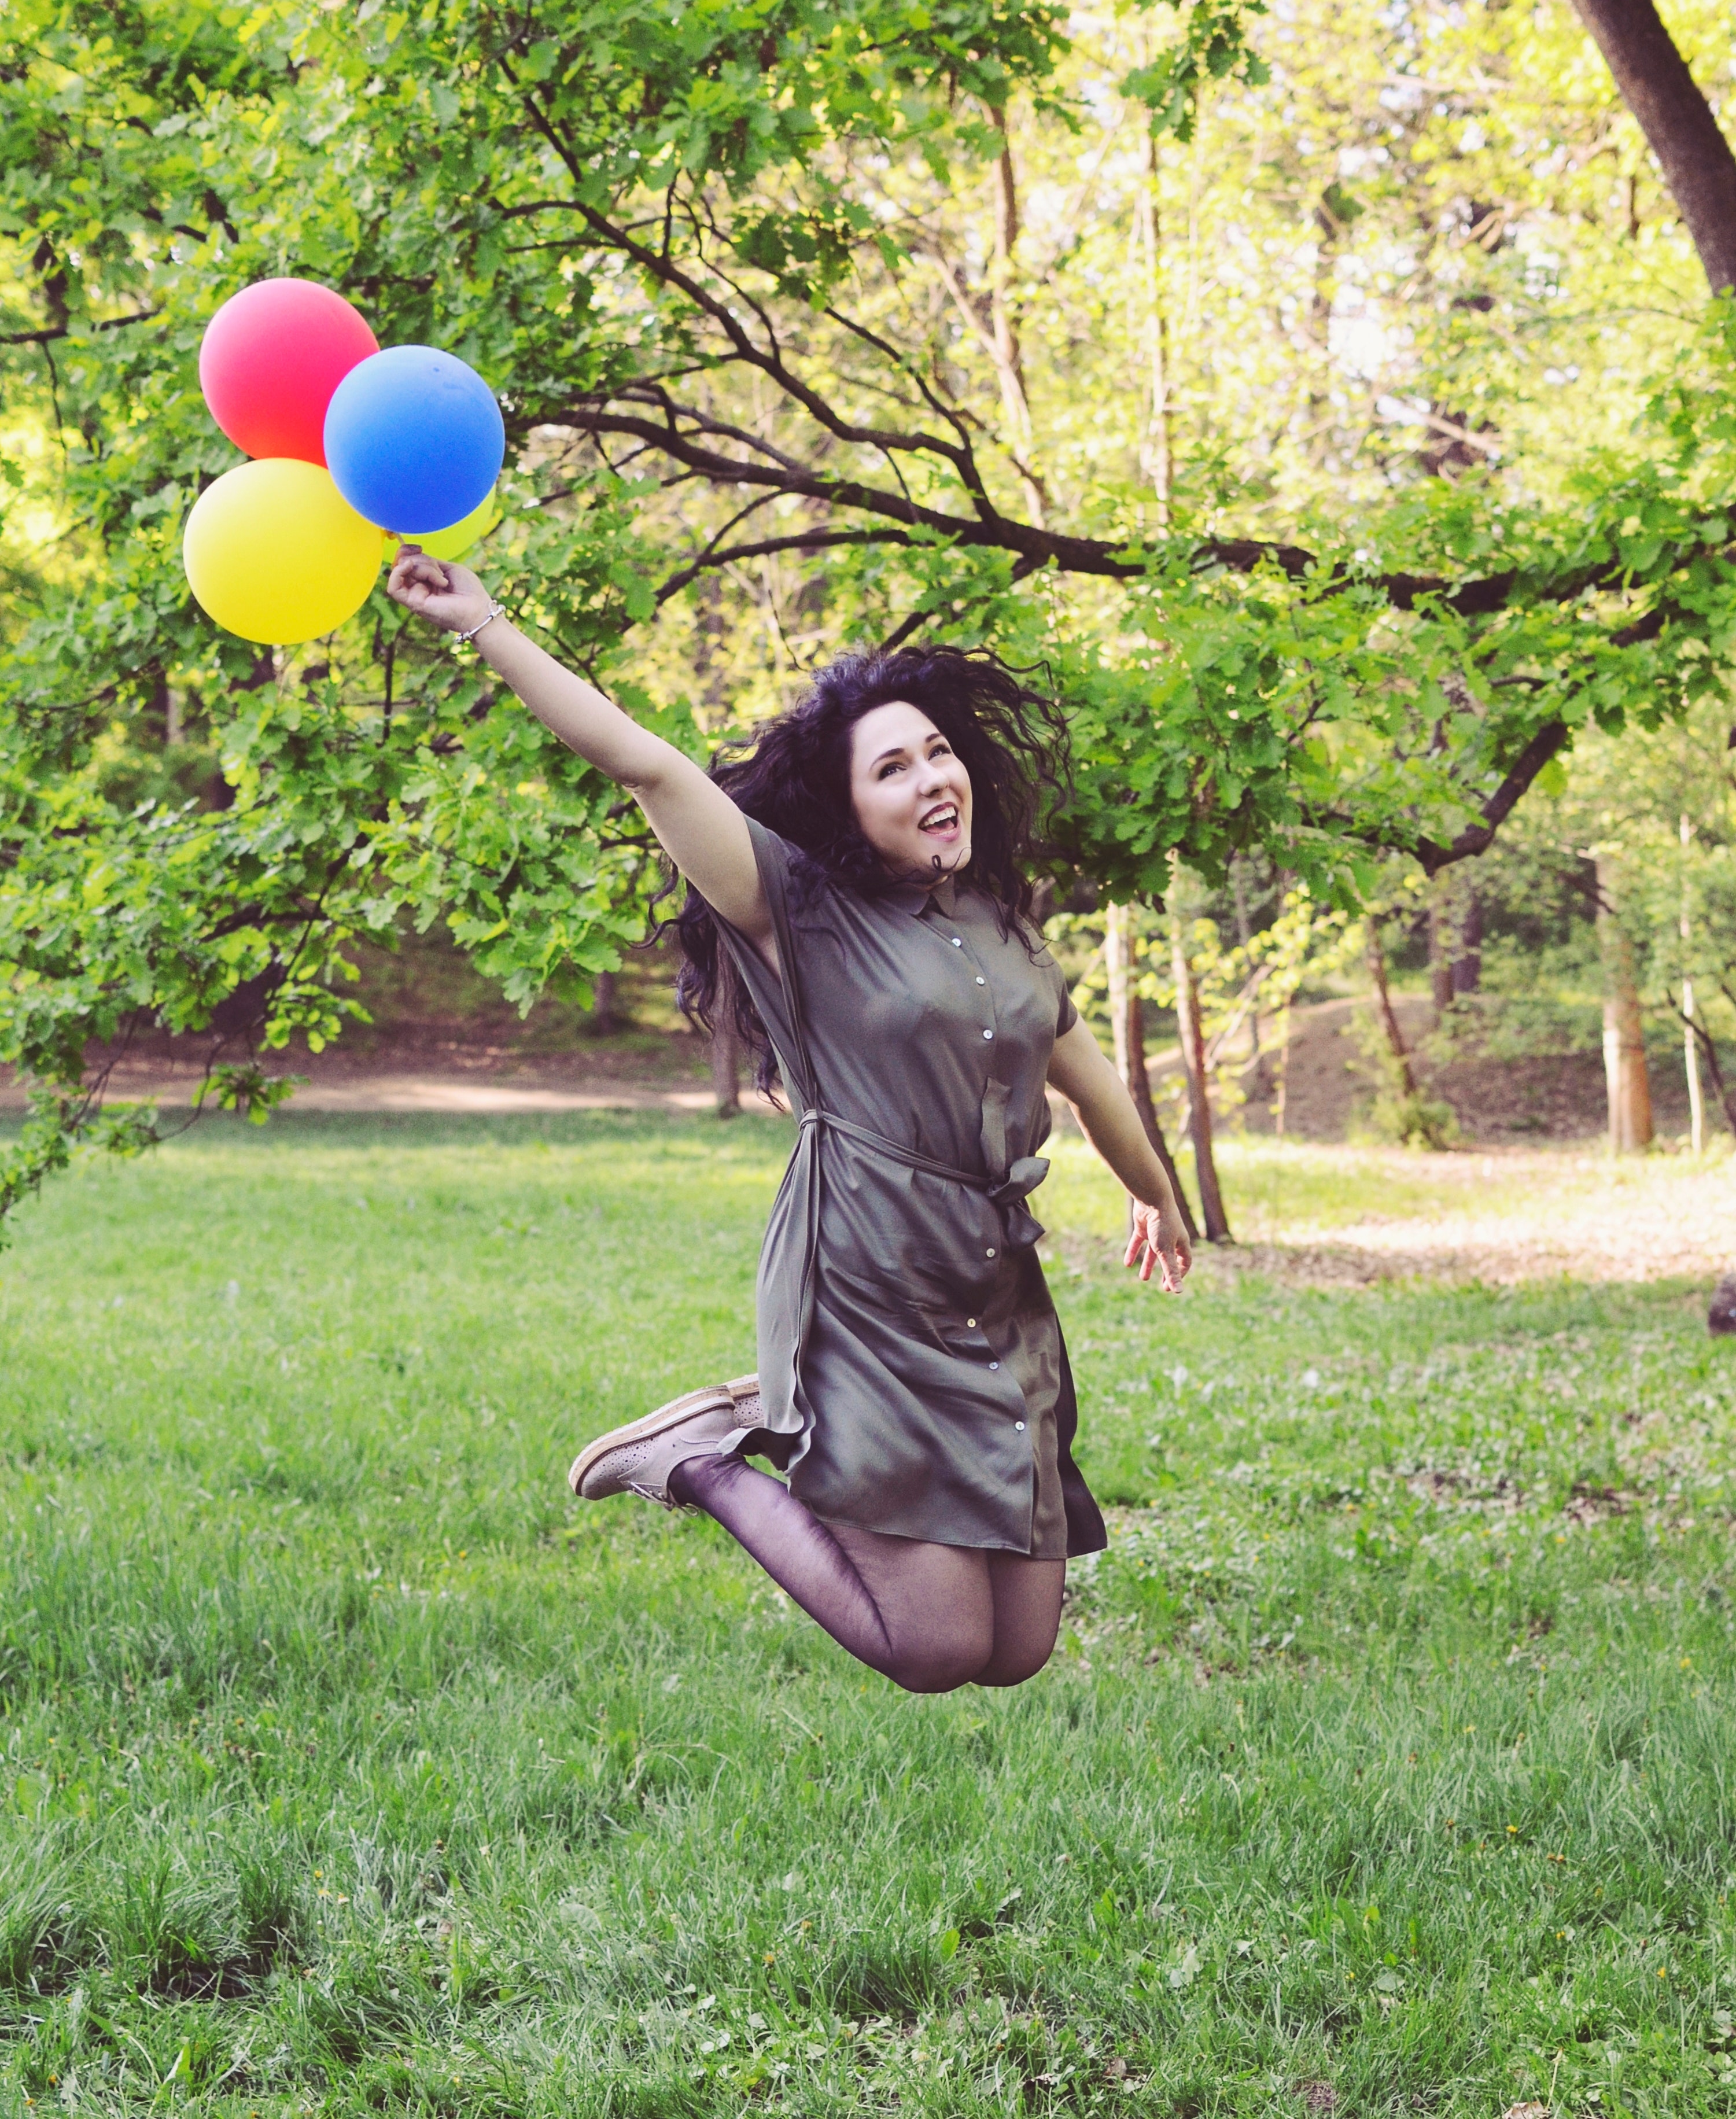
People in nature, balloon, facial expression, grass, green, party supply, yellow, beauty, happy, tree, smile, skin, pink, spring, dress, botany, fun, meadow, photography, summer, grassland, plant, photo shoot, lawn, sunlight, child, leisure, magenta, wildflower, garden